Dominican University of California

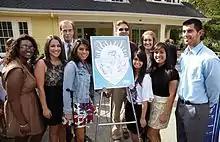
Shield Ceremony at Dominican University of California

Each fall, the university holds a Shield Ceremony, a tradition that started in the 12th century when Saint Dominic Guzman created the Dominican order. It now continues every fall during Convocation, when the Dominican seniors officially greet the incoming freshmen with a special gift: an illustration of a shield that reflects an inspirational motto. The motto, written by the seniors, is intended to help guide the freshmen throughout their college years and beyond. Four years later at Commencement, a hand-crafted wood carving of the illustrated shield is presented to the graduating class. All of Dominican's shields, dating back to the early 1920s, are displayed on campus in the Meadowlands Residence Hall, Guzman Lecture Hall and the Shield Room.